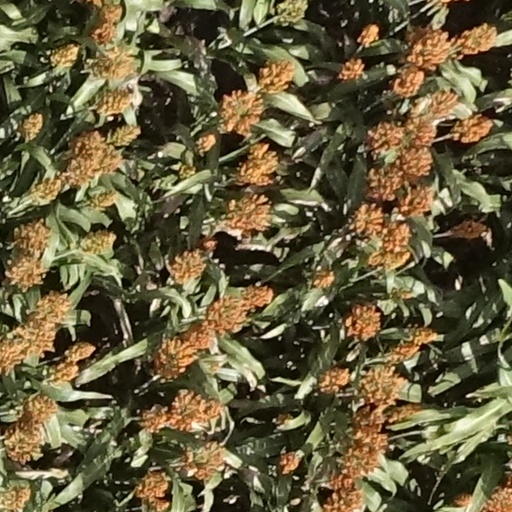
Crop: sorghum